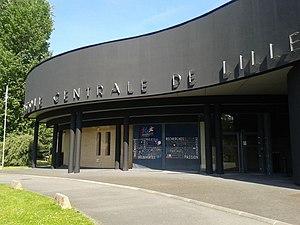
Accueil de l'École Centrale de Lille